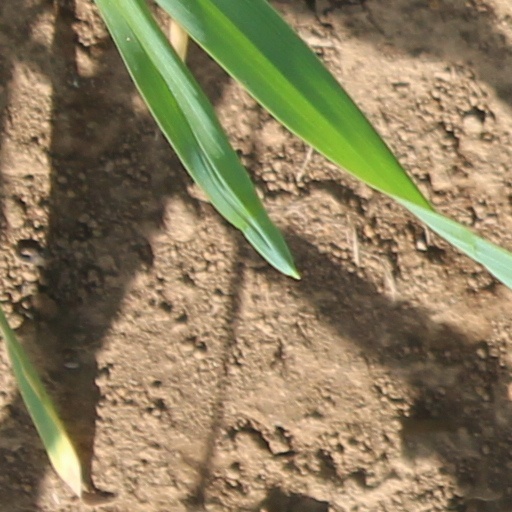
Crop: wheat